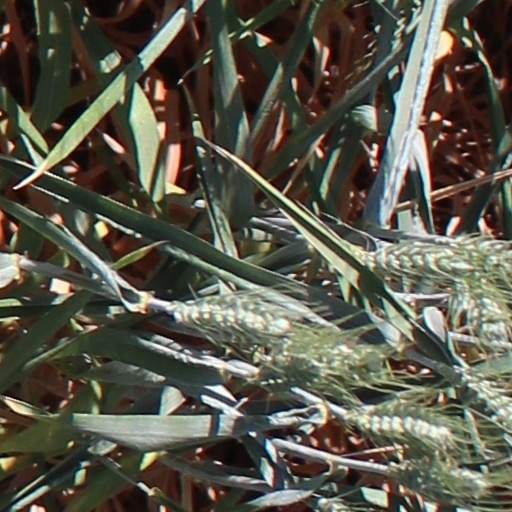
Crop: wheat